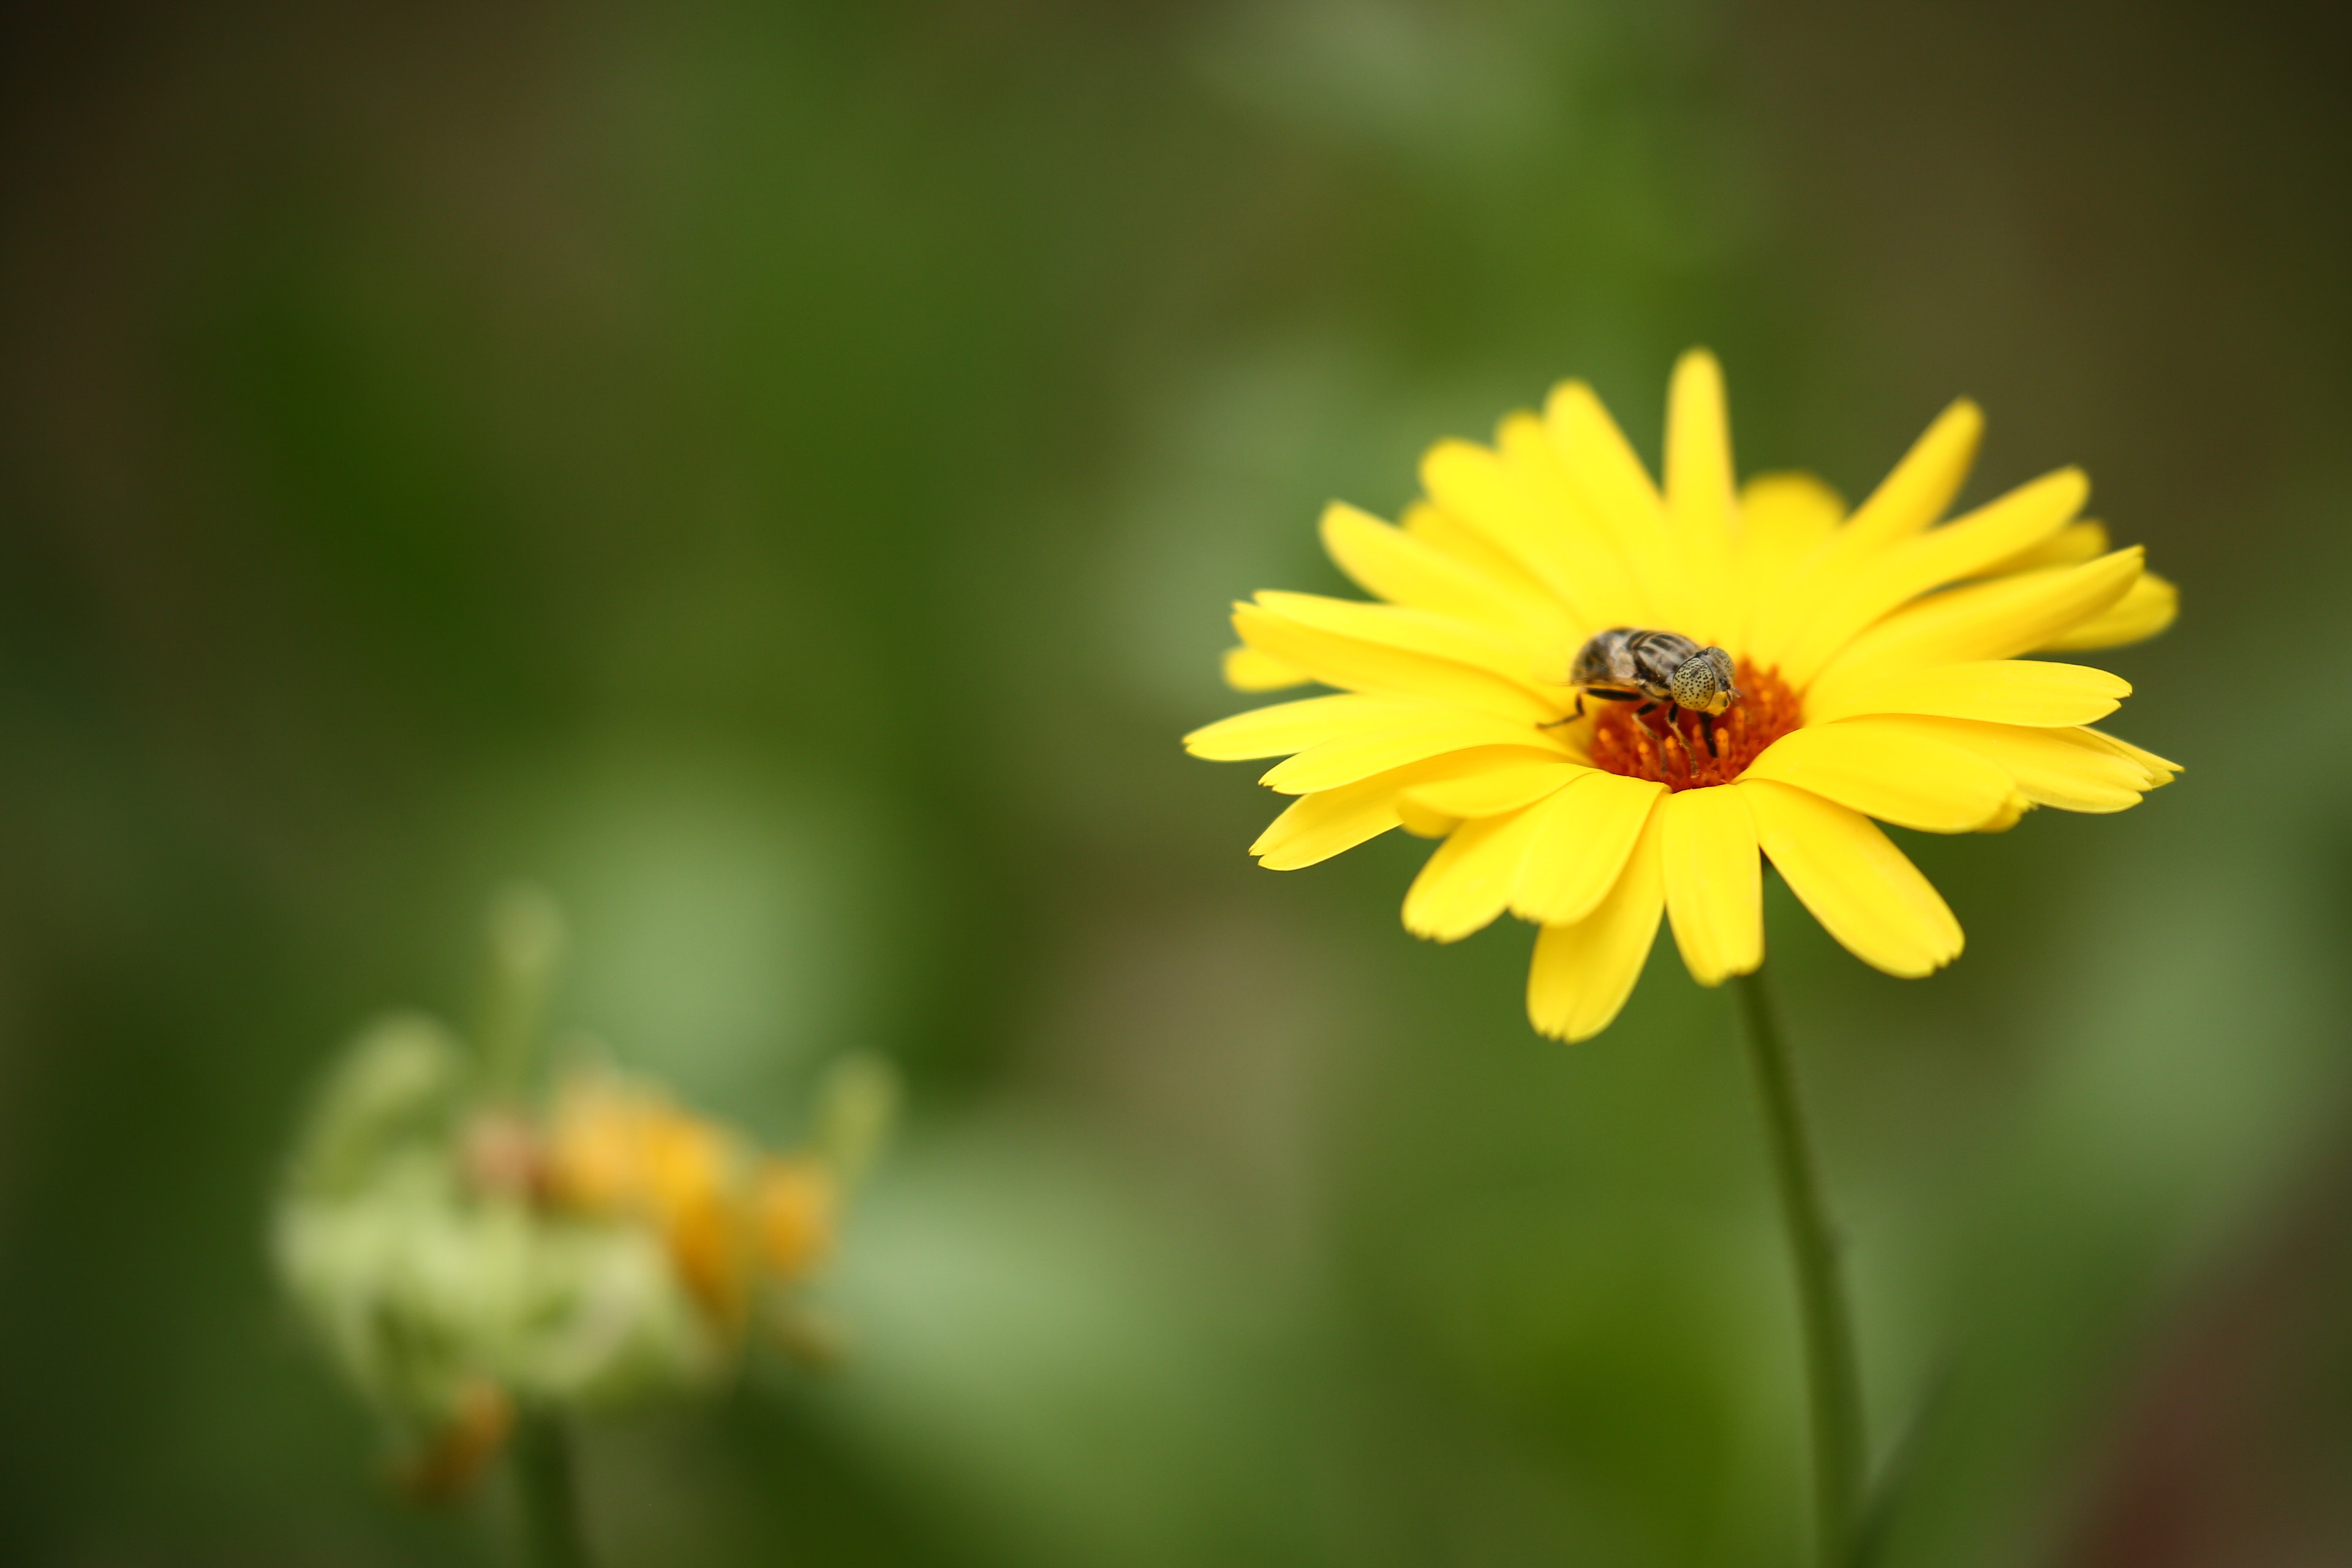
flower, flowering plant, yellow, petal, plant, macro photography, wildflower, pollen, daisy family, close up, grass, photography, tickseed, annual plant, asterales, plant stem, nectar, daisy, Forb, perennial plant